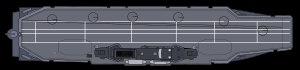
Giuseppe Garibaldi (551)
Oversigt over Giuseppe Garibaldi's flydæk
Giuseppe Garibaldi er et italiensk hangarskib i brug i Marina Militare.